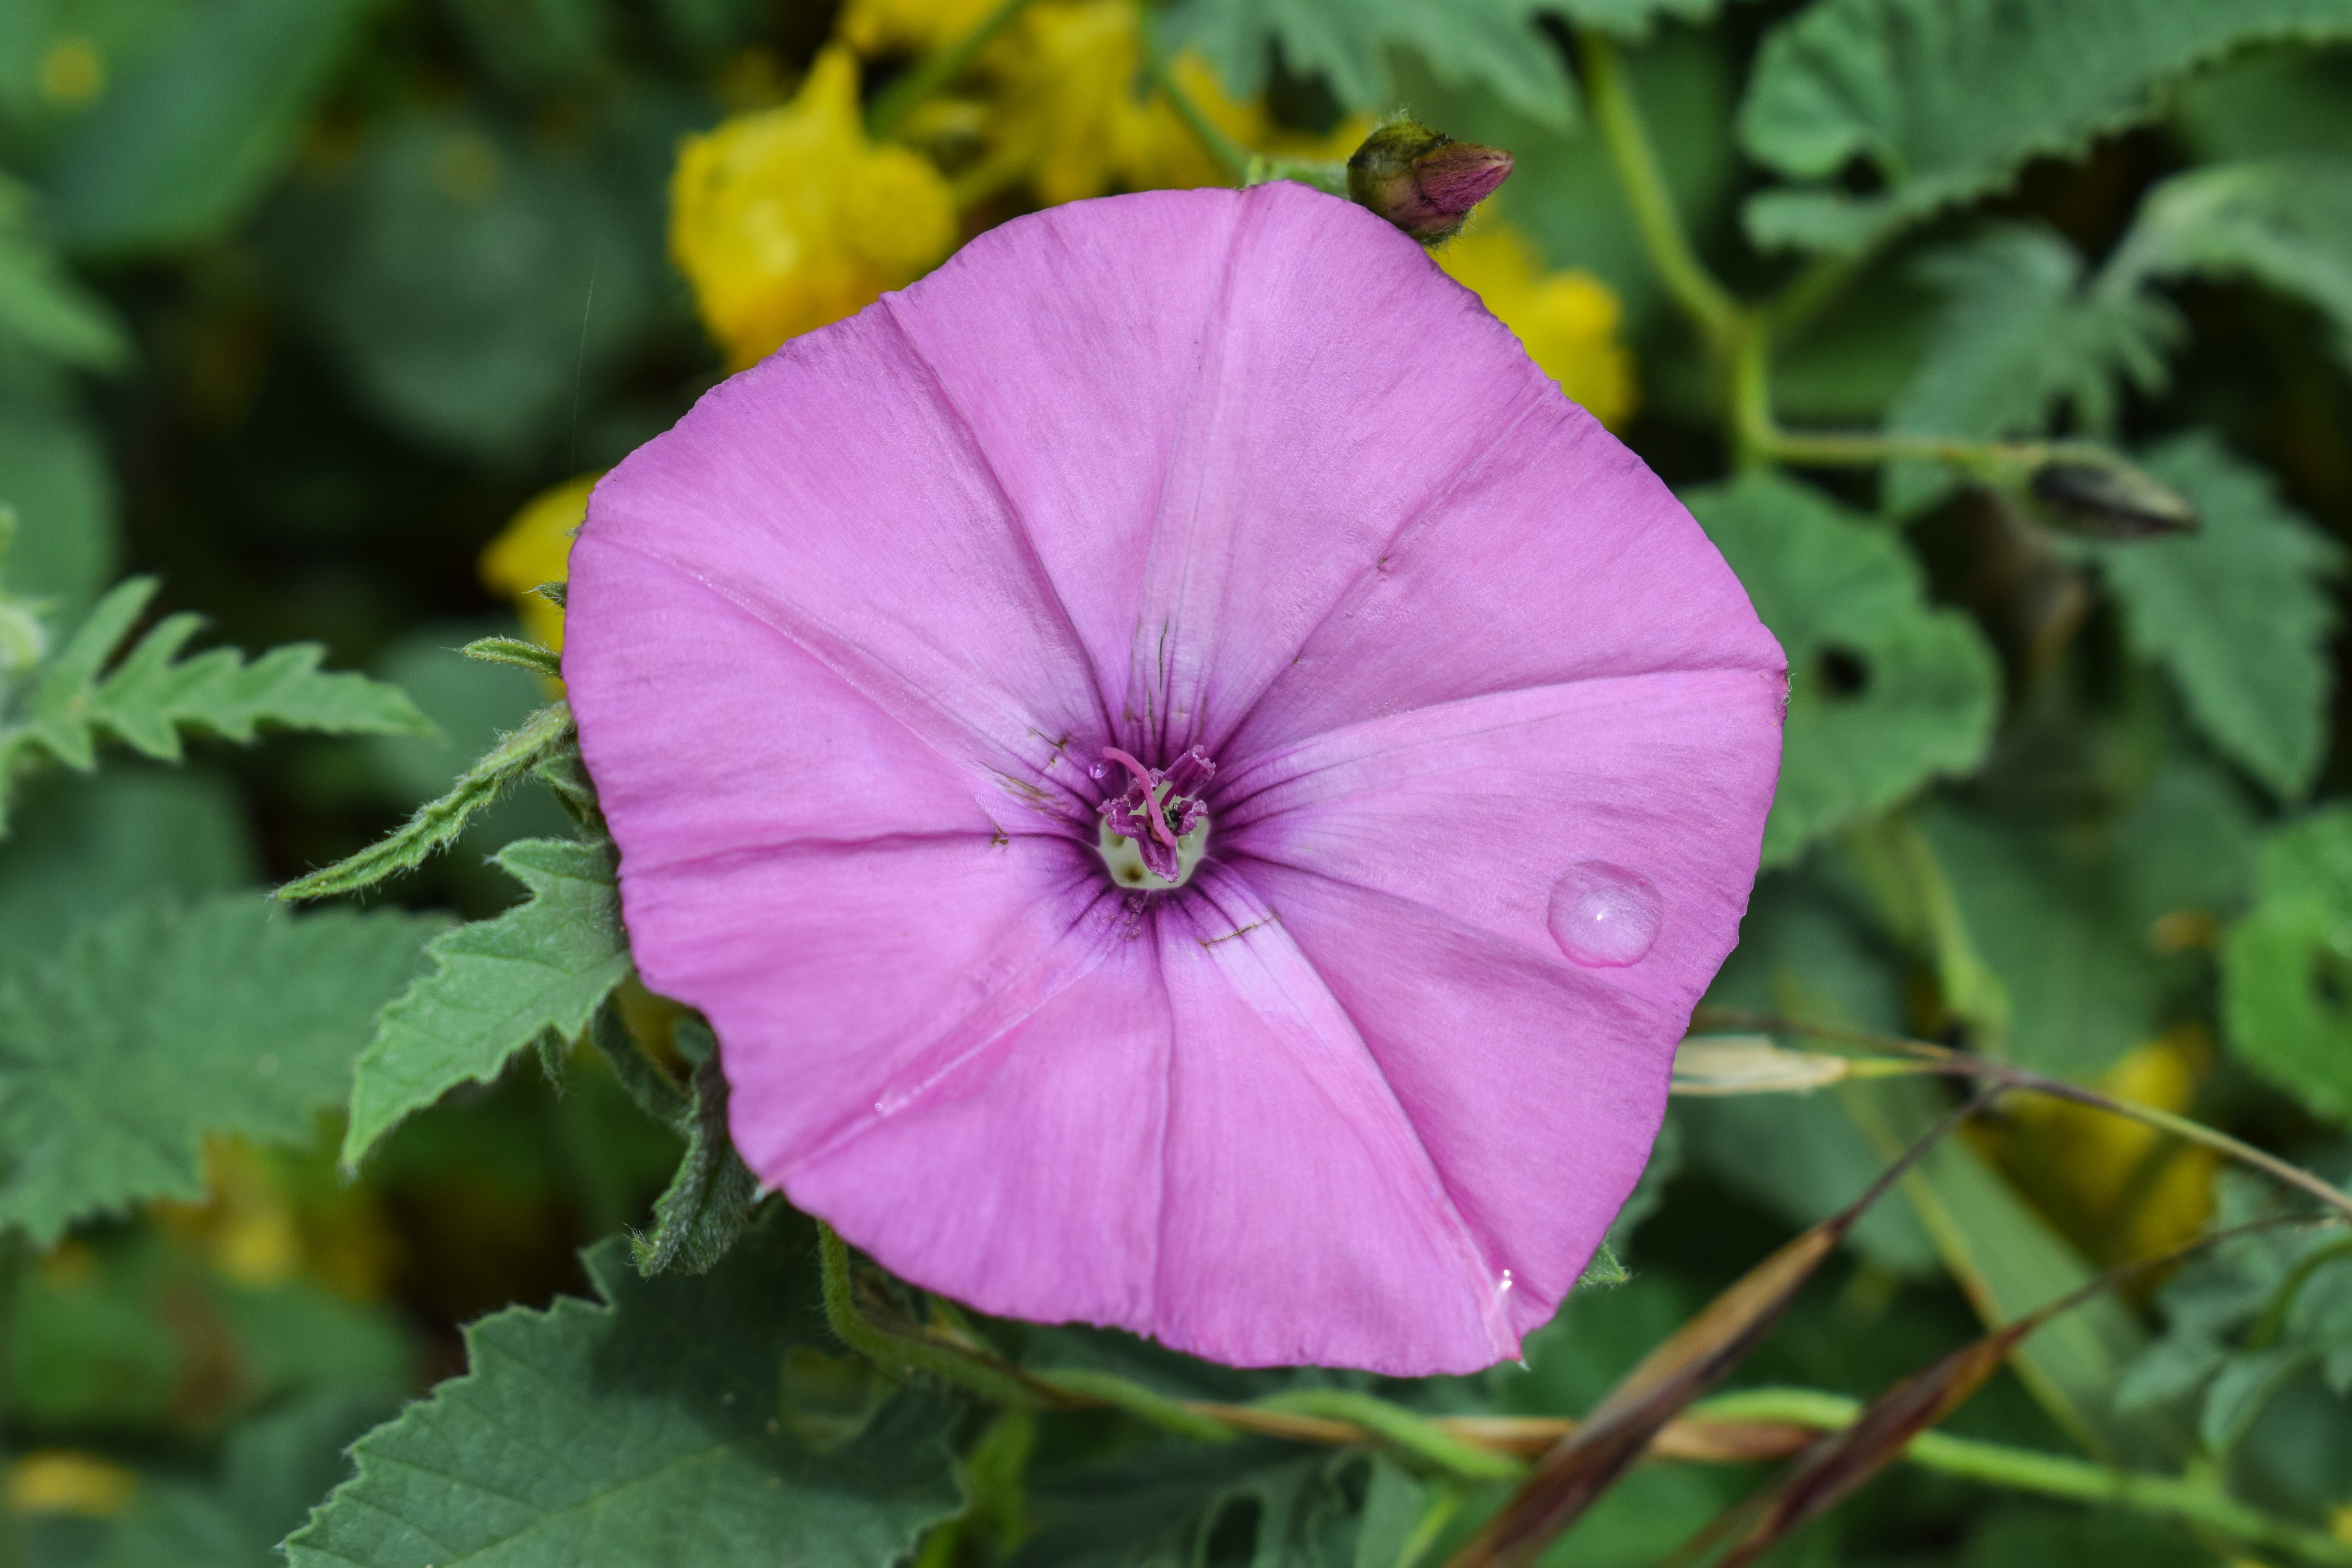
nature, blossom, plant, water drop, flower, purple, petal, spring, botany, blooming, flora, wildflower, macro photography, flowering plant, annual plant, land plant, morning glory family, beach moonflower